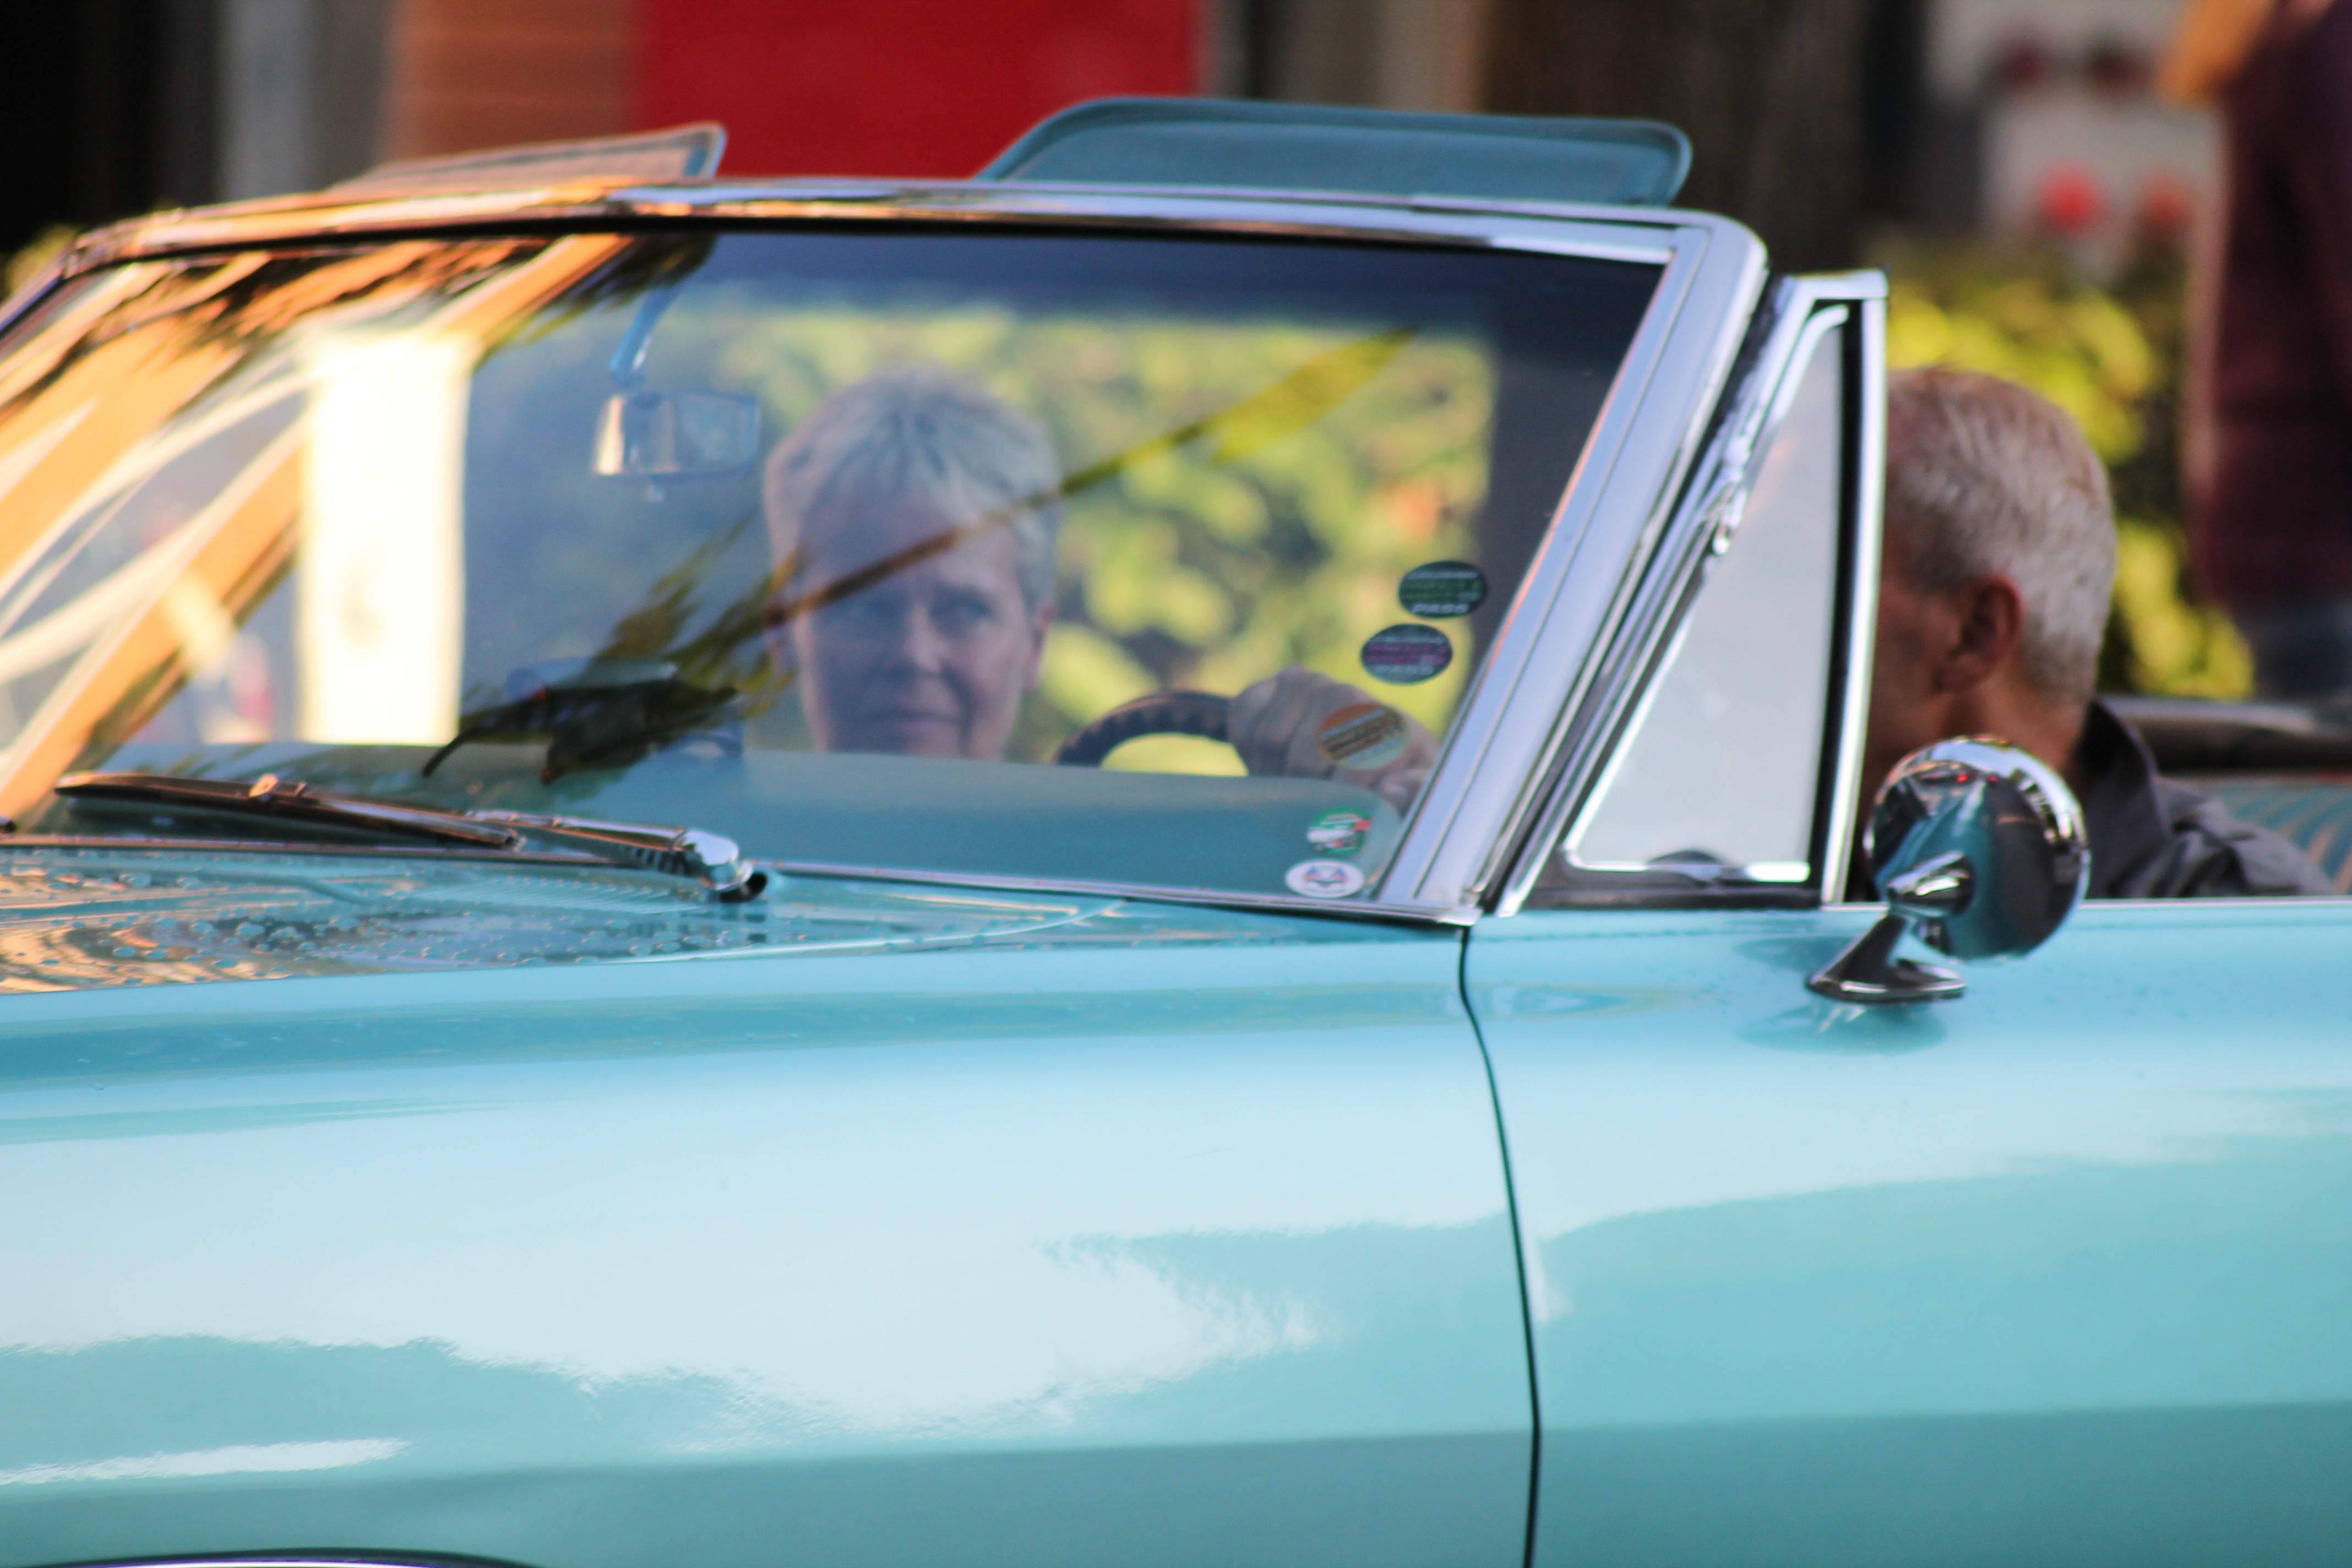
car, window, glass, driving, vehicle, windshield, auto, automotive, motor vehicle, vintage car, oldtimer, classic, auto show, land vehicle, automobile make, automotive exterior, automotive design, luxury vehicle